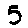
Label: 5